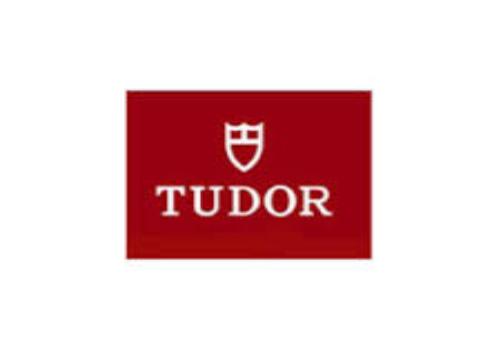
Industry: Clothes